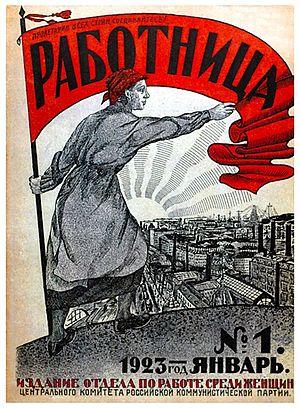
La Travailleuse est une revue fondée en 1914 et publiée dans l'Empire russe, puis en Union soviétique et ensuite en Fédération de Russie. Destinée aux femmes, et depuis 2001 aux familles, et abordant les questions sociales, politiques, littéraires, artistiques et de vie quotidienne, elle est une des plus anciennes revues russe, le plus ancien magazine féminin de Russie, et a été le premier magazine pour femmes socialiste, et un temps la plus orientée à gauche dans la presse féminine.